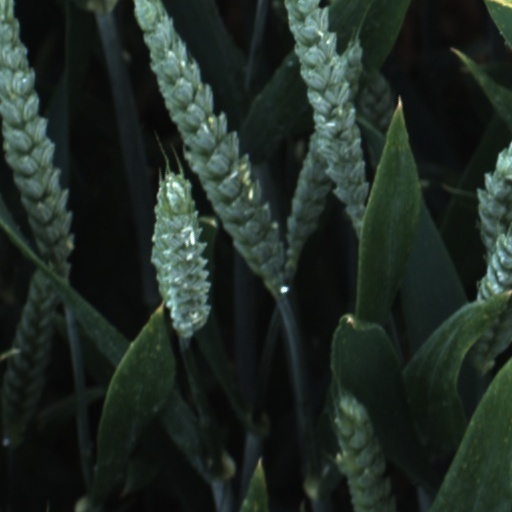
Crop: wheat